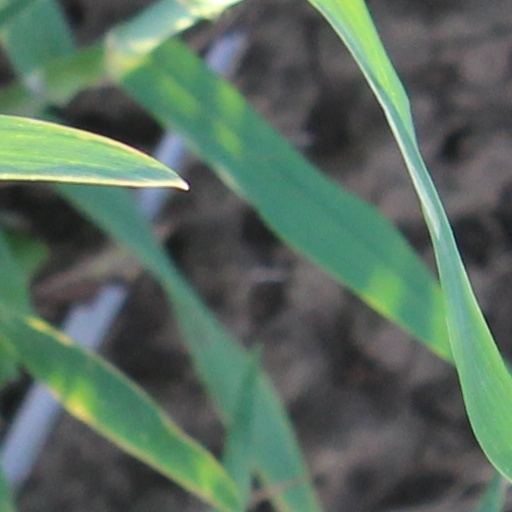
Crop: wheat